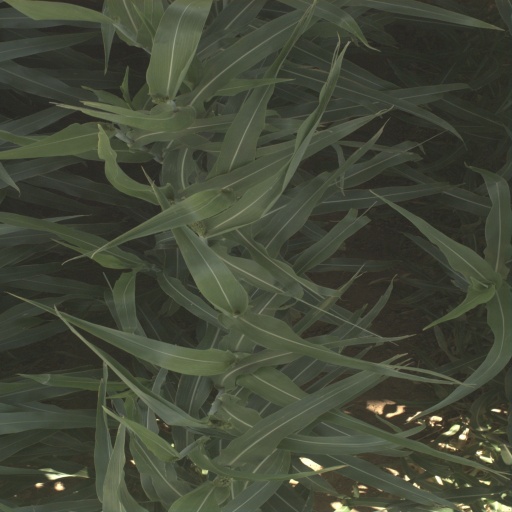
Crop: sorghum